Gendo Ikari

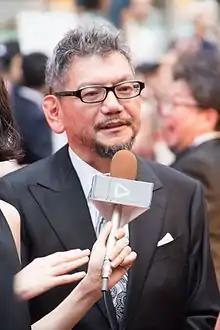
"Gendo is the type of person who can see and think about the welfare of an organization as a whole. In other words, he'd do anything to succeed. He takes drastic and extreme measures, by fair means or foul, or by hook or by crook, in order to accomplish his own purpose. In some ways he's mean, he hardly cares about Shinji"

Gendo Ikari is a mysterious, emotionally closed, austere, determined, calculating, ruthless, and unscrupulous man. His innate pragmatism and his phlegmatic, selfish character, lead him to use any means to achieve his goals, even if it means hurting other people's feelings. The only people who seem to understand his thoughts are the vice-commander of the Nerv, Kozo Fuyutsuki, and Dr. Ritsuko Akagi, who shares his philosophy. Gendo flaunts a detached attitude with his subordinates, keeping calm and cool-headed in all circumstances and sticking to his plans. He is confident in his war strategies; to implement them he often takes the place of the United Nations as if he considered it his right, not hesitating to use Shinji and Ayanami. His Japanese voice actor Fumihiko Tachiki, however, stated; "[Gendo] is not just cold or immoral. I don’t know how to articulate it, but I feel that he shows a strength that’s unique to humans."